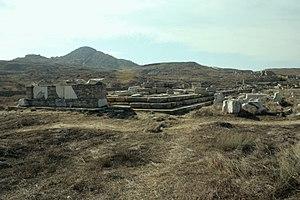
Dans le monde grec, le néôrion est un type de monument commémoratif destiné à célébrer une victoire navale. Il s'agit d'une longue galerie dans laquelle est exposé un navire, parfois pris à l'ennemi lors de cette bataille.